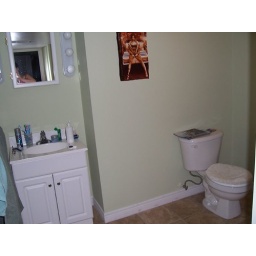
vanity and toilet in apartment bathroom